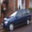
Label: automobile